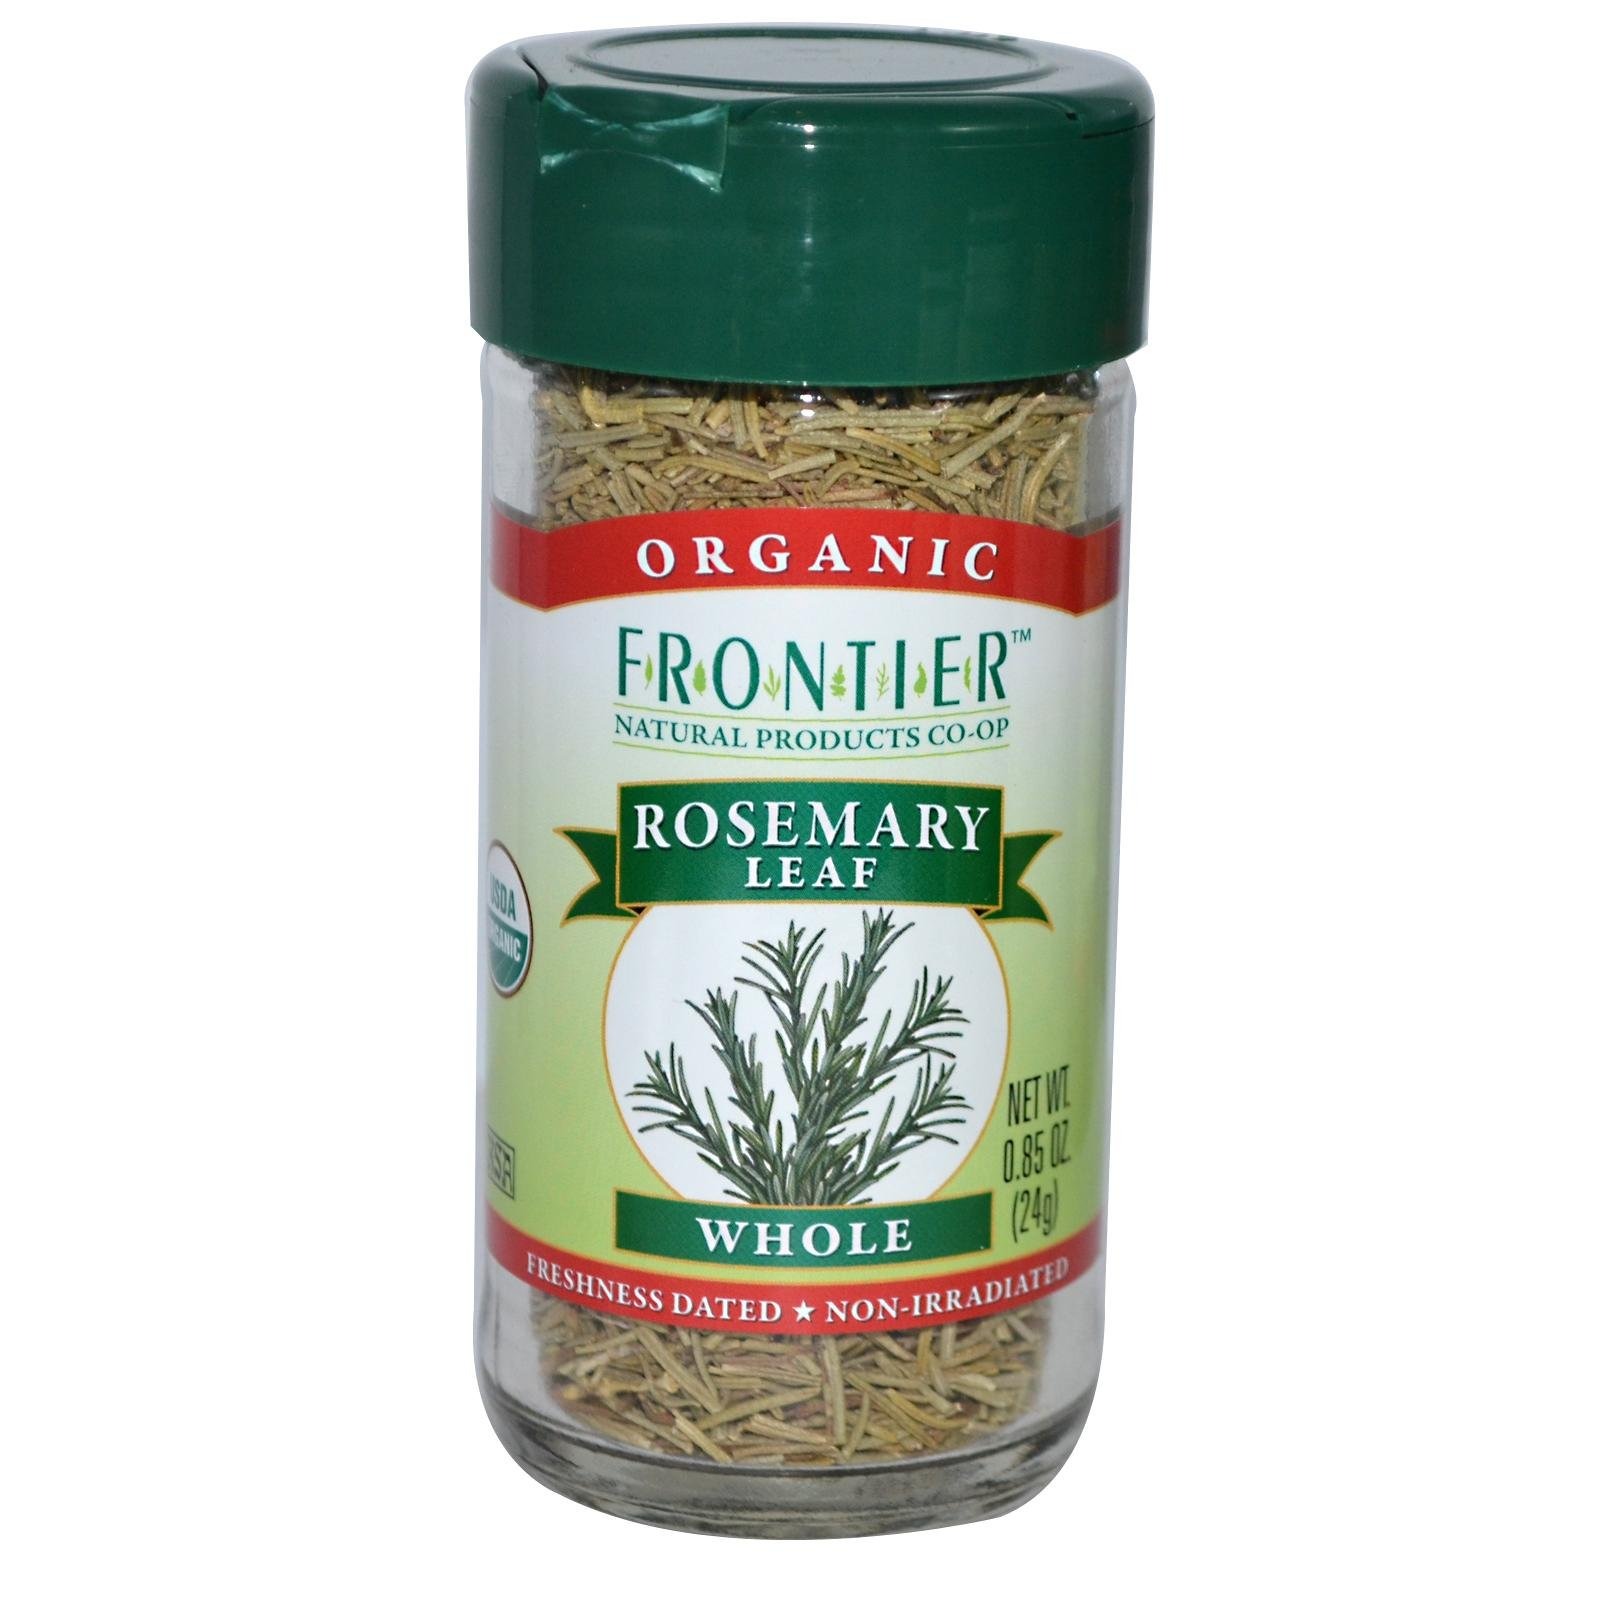
Item Name: Frontier Herb Btl Rosemary Leaf Whl Org
Value: 1.0
Unit: Count

Price: 8.52